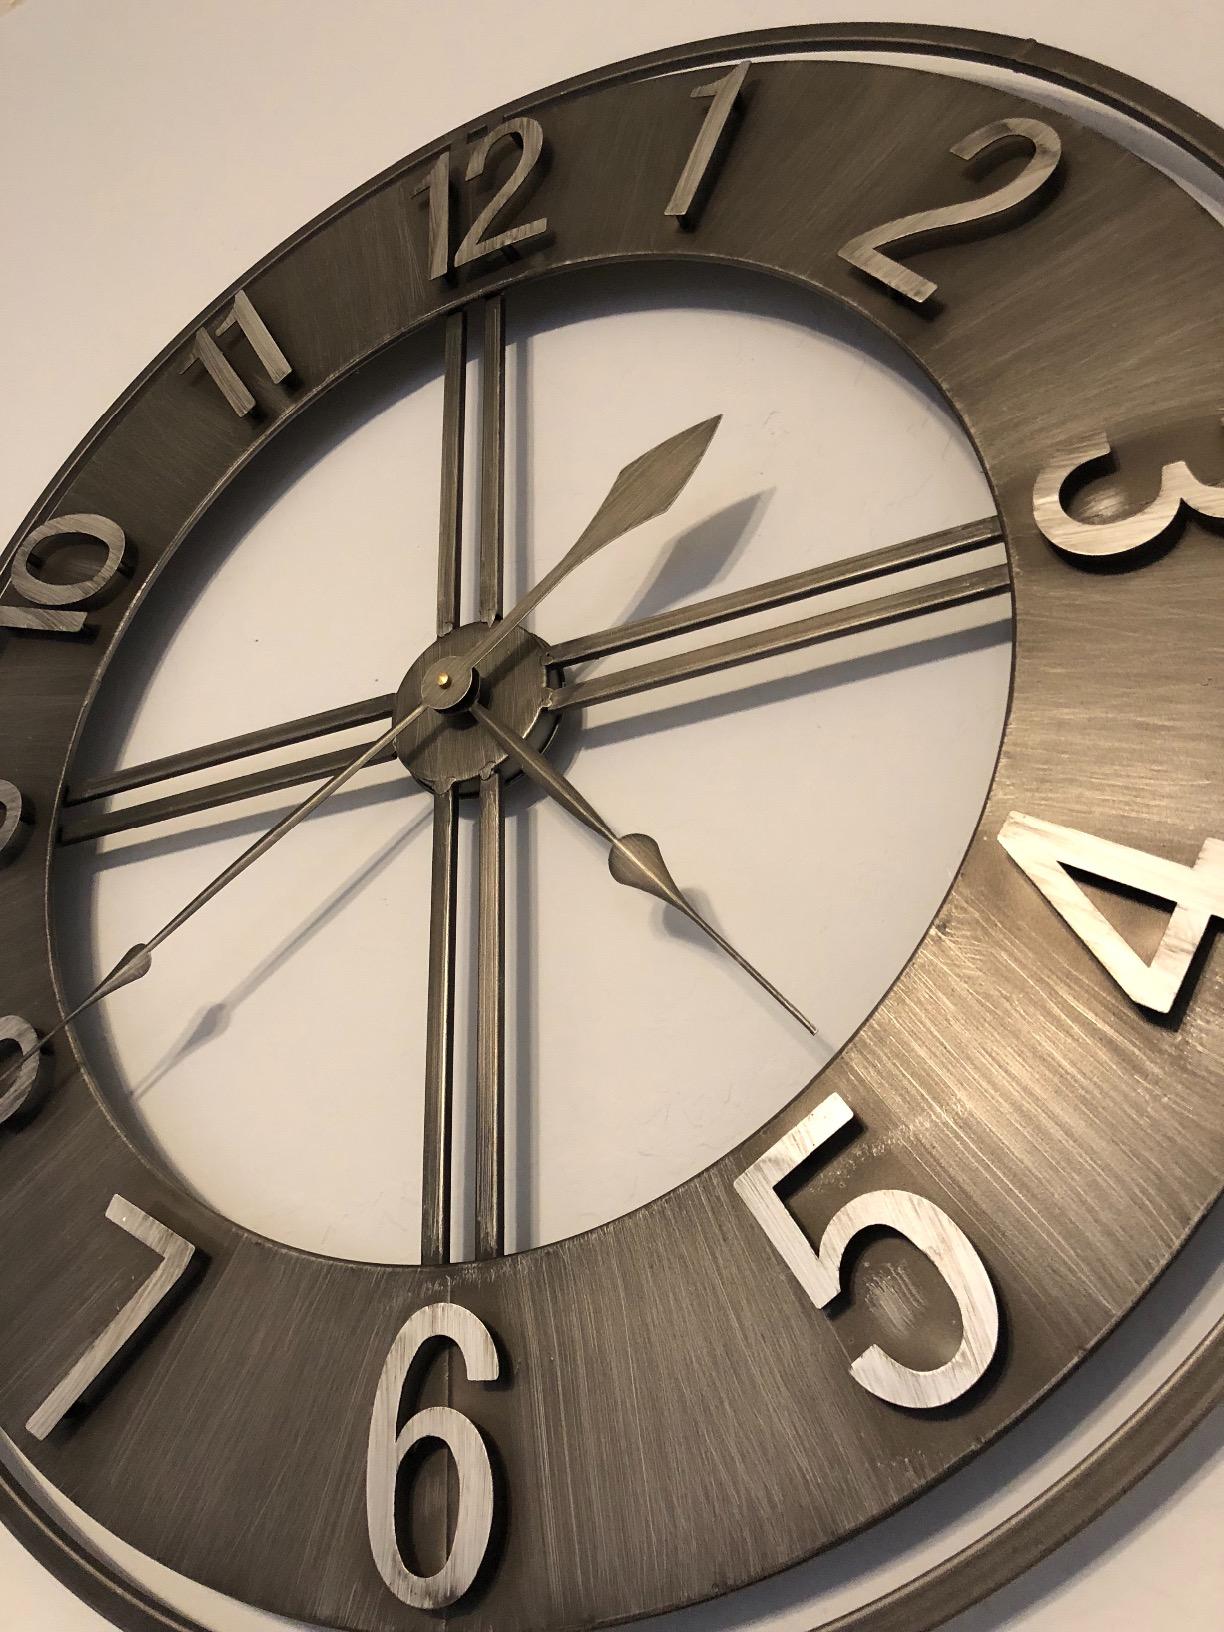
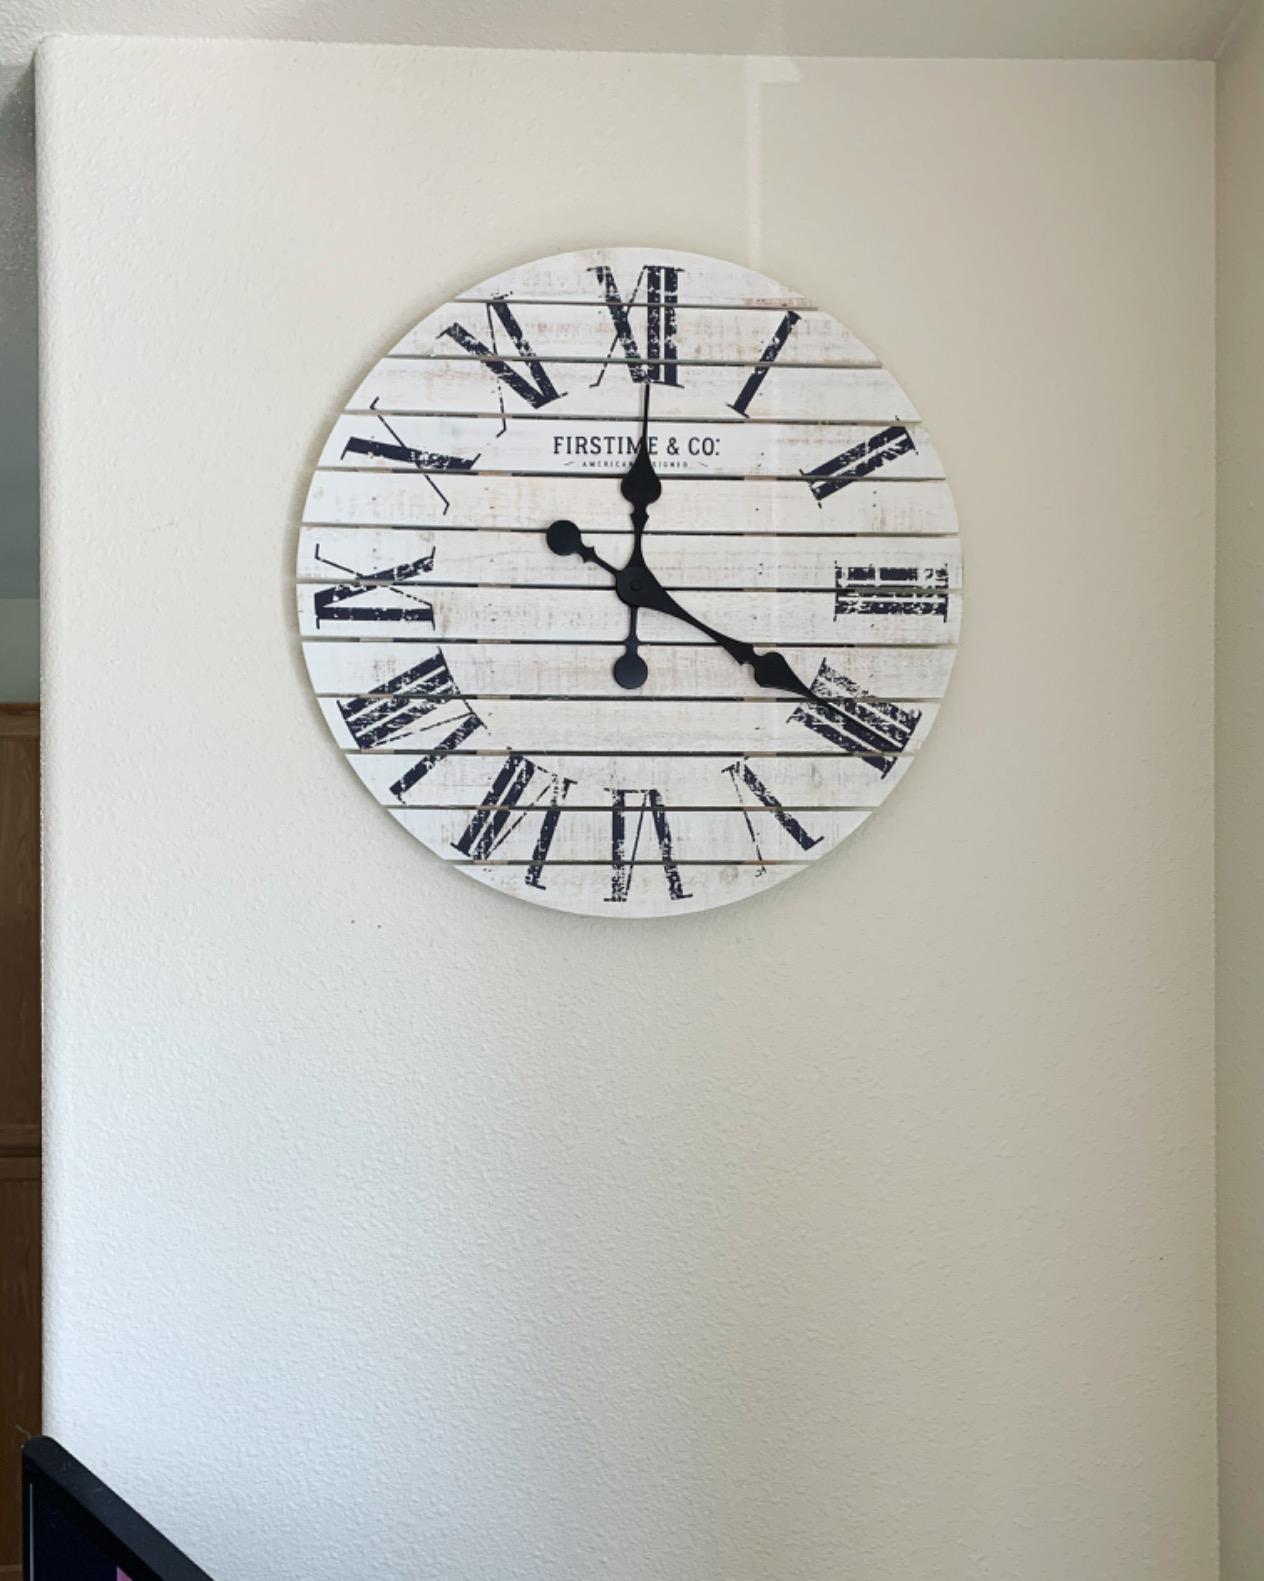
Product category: clock
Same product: no